Costa Victoria

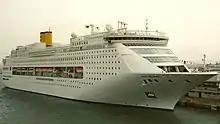
"Costa Victoria" in Mallorca, Spain in 2001.

"Costa Victoria" was the first of two "Victoria"-class cruise ships ordered by Costa Cruises from the German shipyard Bremer Vulkan as their yard number 107 (the second was intended to become "Costa Olympia", but was completed as Norwegian Cruise Line's ). "Costa Victoria" was launched on 2 September 1995 and delivered on 15 July 1996. She was in length with a beam, had fourteen decks and was measured at . She had a diesel-electric power plant, which gave her an operating speed of up to .